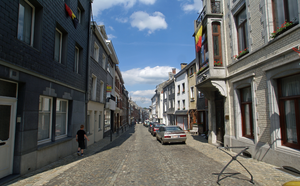
Stavelot: Rue Neuve